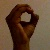
The image shows a hand gesture representing the letter 'O' in Indian Sign Language.